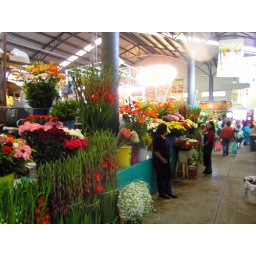
Inside of the market building in Cholula.